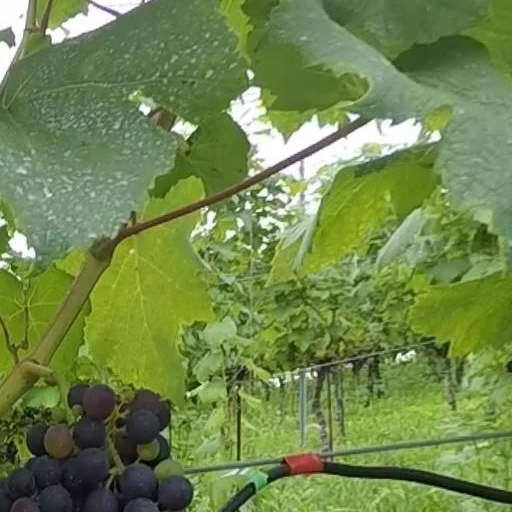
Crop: grape